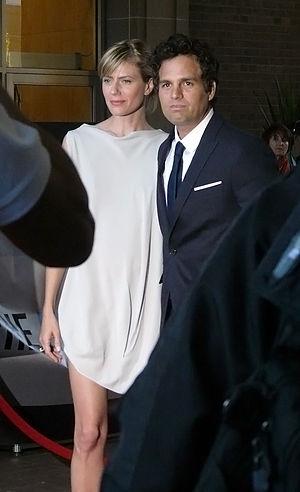
Mark Ruffalo [mɑɹk ˈɹʌfəloʊ] est un acteur, producteur de cinéma, scénariste et réalisateur américain, né le 22 novembre 1967 à Kenosha.